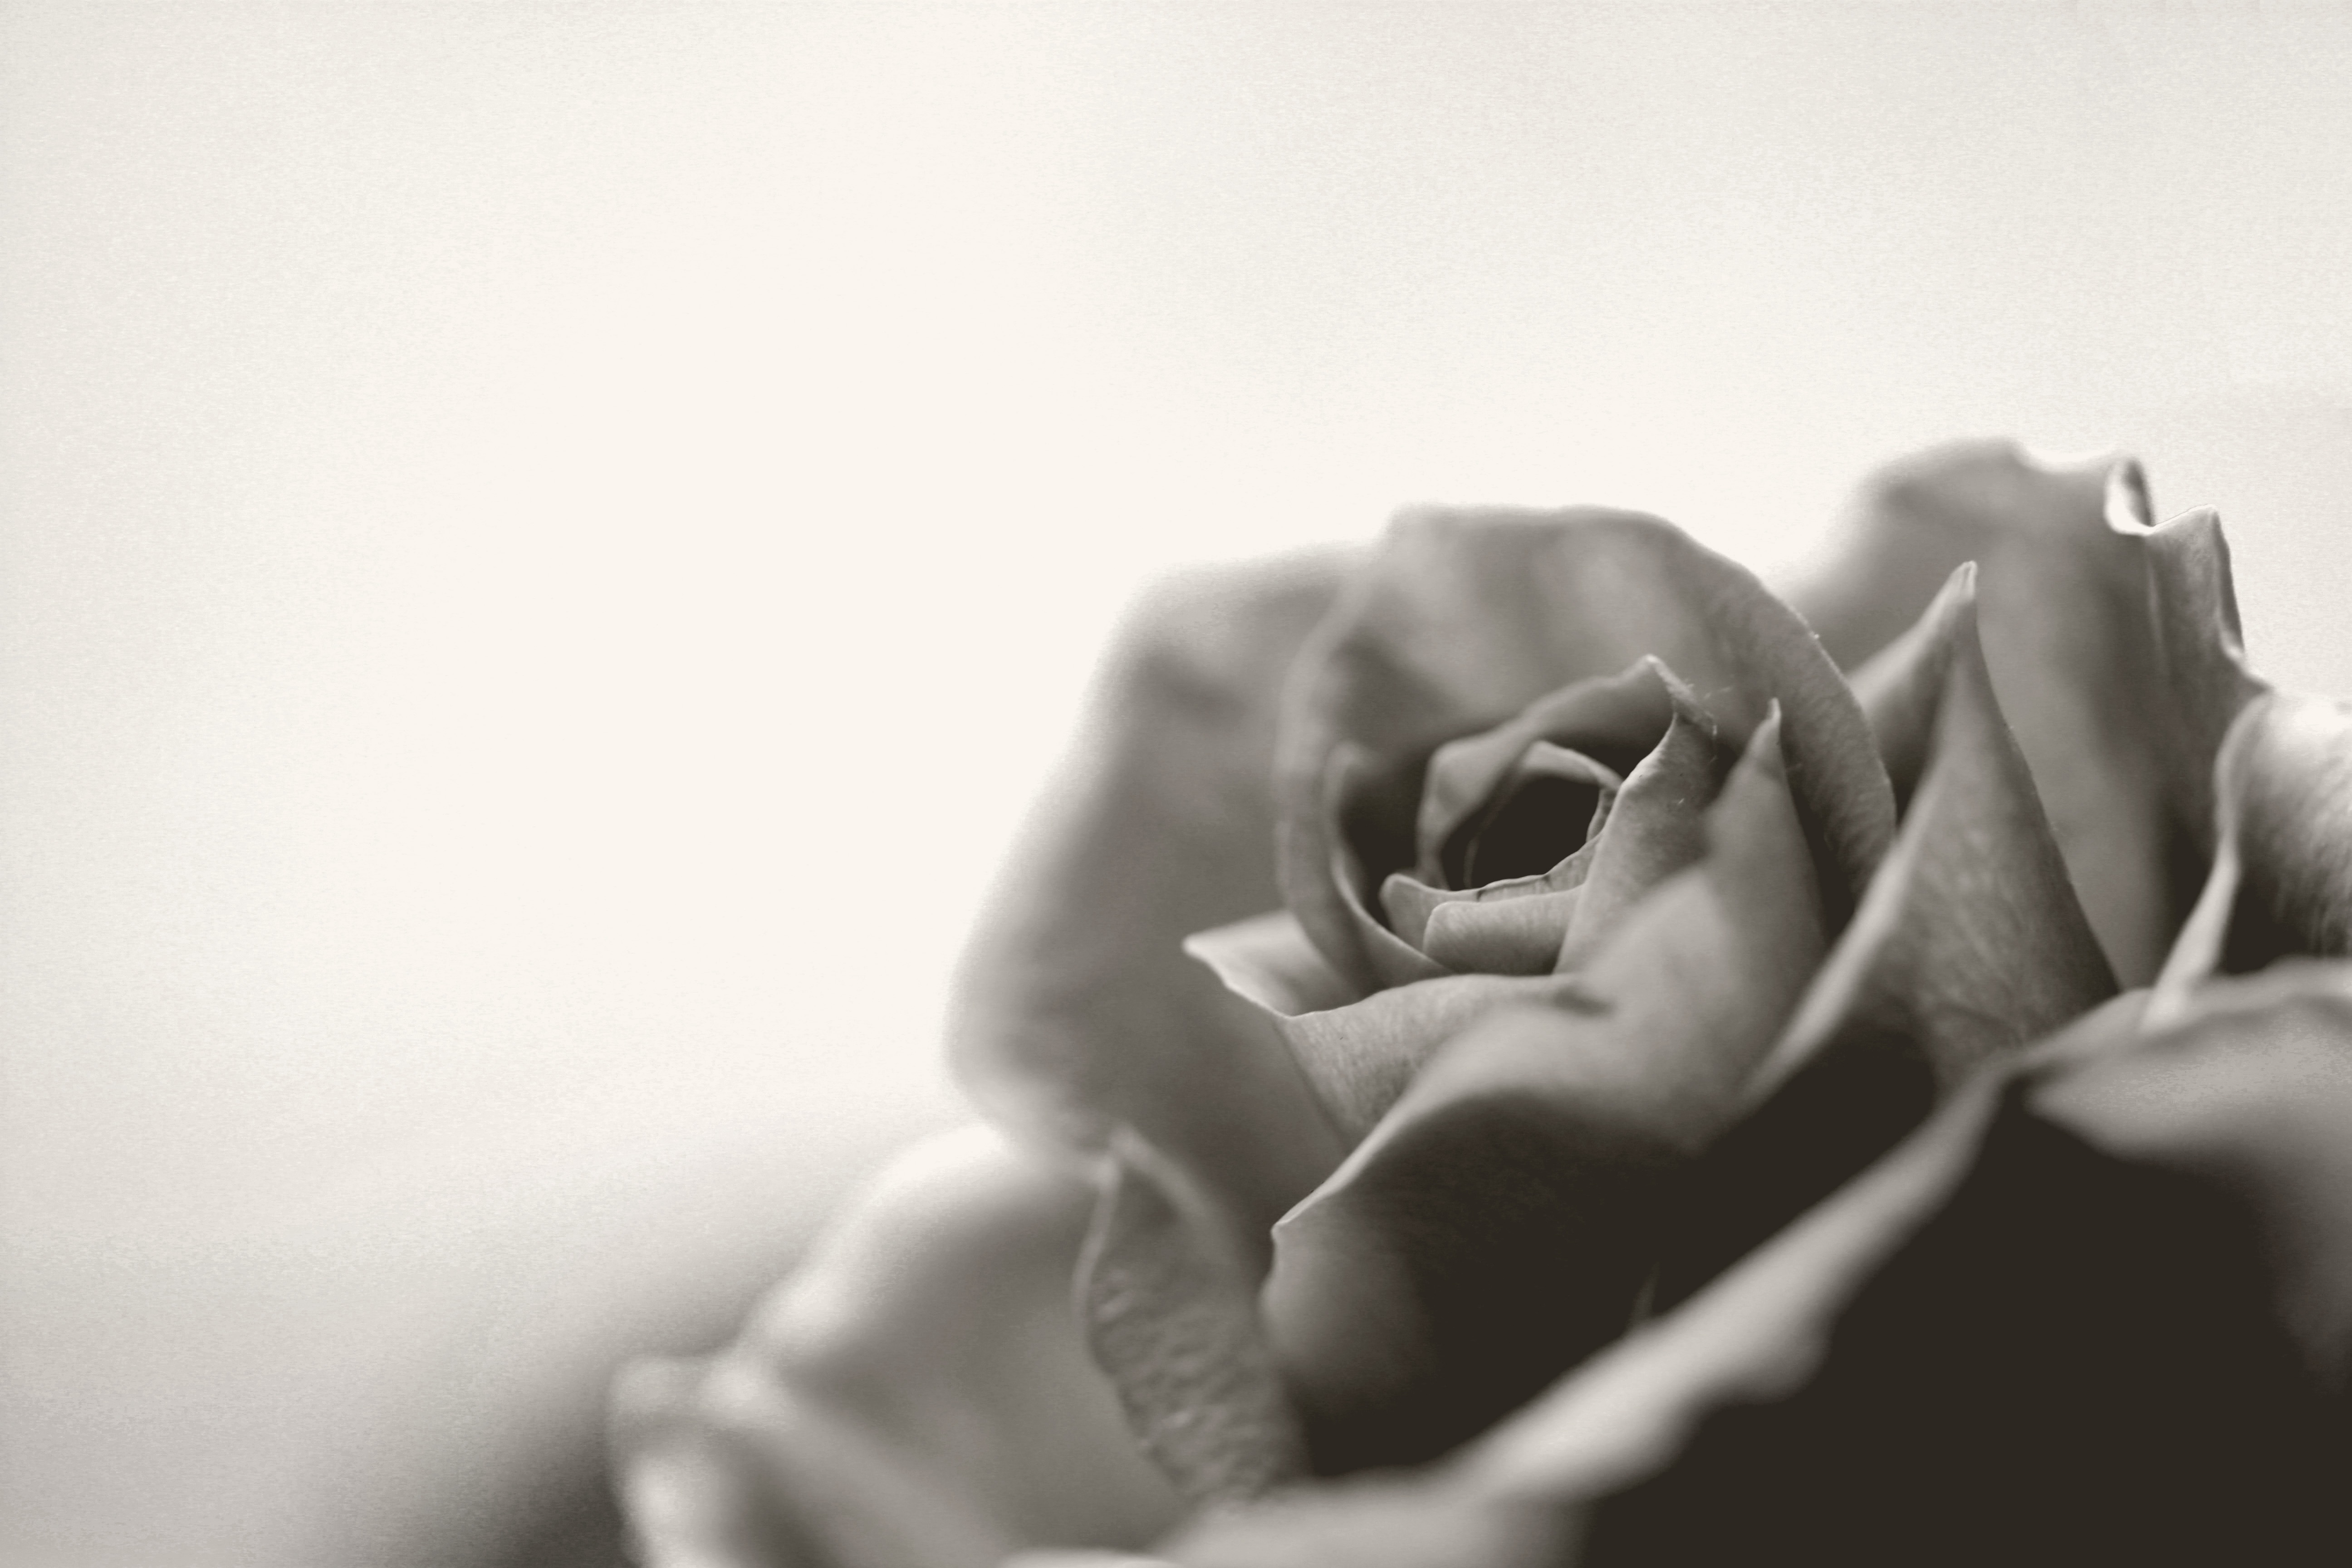
hand, black and white, white, photography, leaf, flower, petal, love, finger, black, monochrome, close up, photograph, emotion, ros, macro photography, interaction, monochrome photography